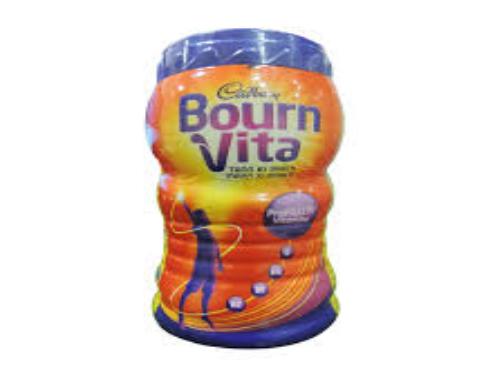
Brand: Bournvita
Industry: Food